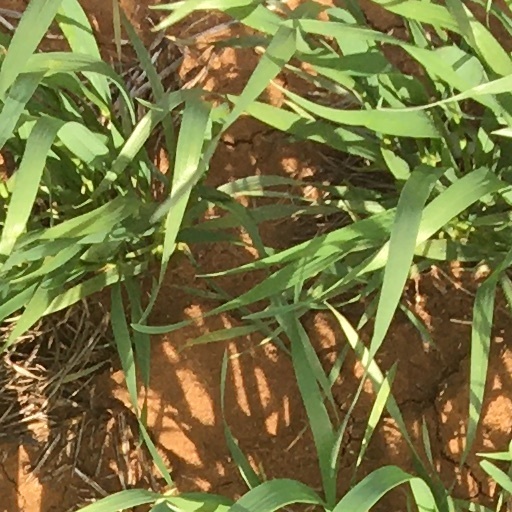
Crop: wheat